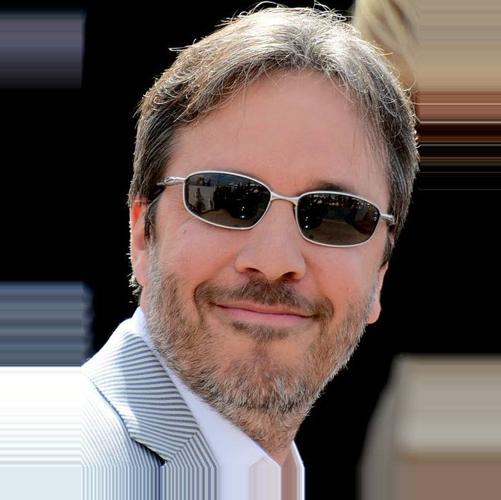
Age: 47